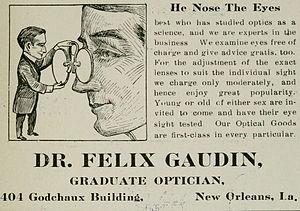
He Nose The Eyes —jeu de mots de «